Clan Douglas

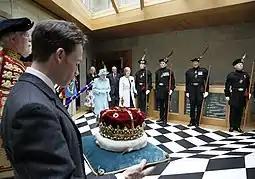
Elizabeth II opening the Scottish Parliament, with Alexander Douglas-Hamilton, 16th Duke of Hamilton, traditionally carrying the Crown of Scotland (2011)

In 1895, Alfred Douglas-Hamilton inherited the Dukedom of Hamilton from his cousin William Douglas-Hamilton, 12th Duke of Hamilton and became Alfred Douglas-Hamilton, 13th Duke of Hamilton. Alfred Douglas-Hamilton was the great-great-great-grandson of James Hamilton, 4th Duke of Hamilton through a collateral line. During World War I, Hamilton Palace, the main family seat, was used as a hospital with his blessing. During World War II, his sons, Douglas Douglas-Hamilton, 14th Duke of Hamilton, George Douglas-Hamilton, 10th Earl of Selkirk, Lord Malcolm Douglas-Hamilton, and Lord David Douglas-Hamilton made history by all being squadron leaders or above at the outbreak of the war. Lord David Douglas-Hamilton was killed in action in 1944. The 14th Duke of Hamilton was the first man to fly over Mt. Everest. His son, Angus Douglas-Hamilton, 15th Duke of Hamilton was also in the Royal Air Force and achieved the rank of flight lieutenant during his service in the Cold War. He was the father of the current Duke, Alexander Douglas-Hamilton, 16th Duke of Hamilton. The current heir apparent to the Dukedom is the 16th Duke's son, Douglas Charles Douglas-Hamilton, Marquess of Douglas and Clydesdale.